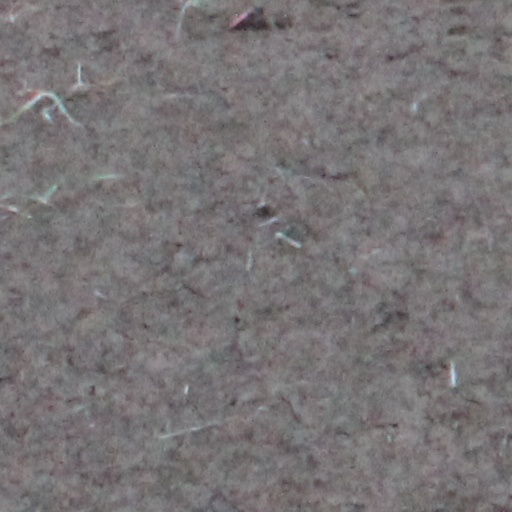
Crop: wheat